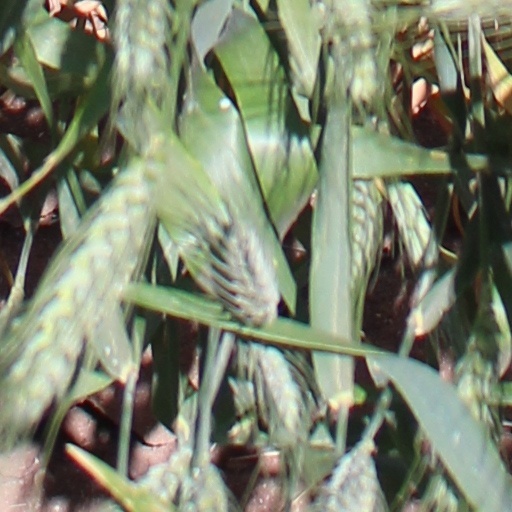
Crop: wheat